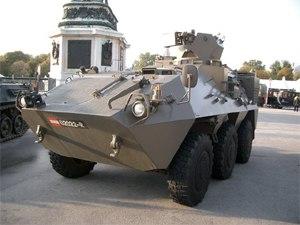
L'armée autrichienne a reçu différentes dénominations dans son histoire contemporaine. Ainsi, elle est appelée :